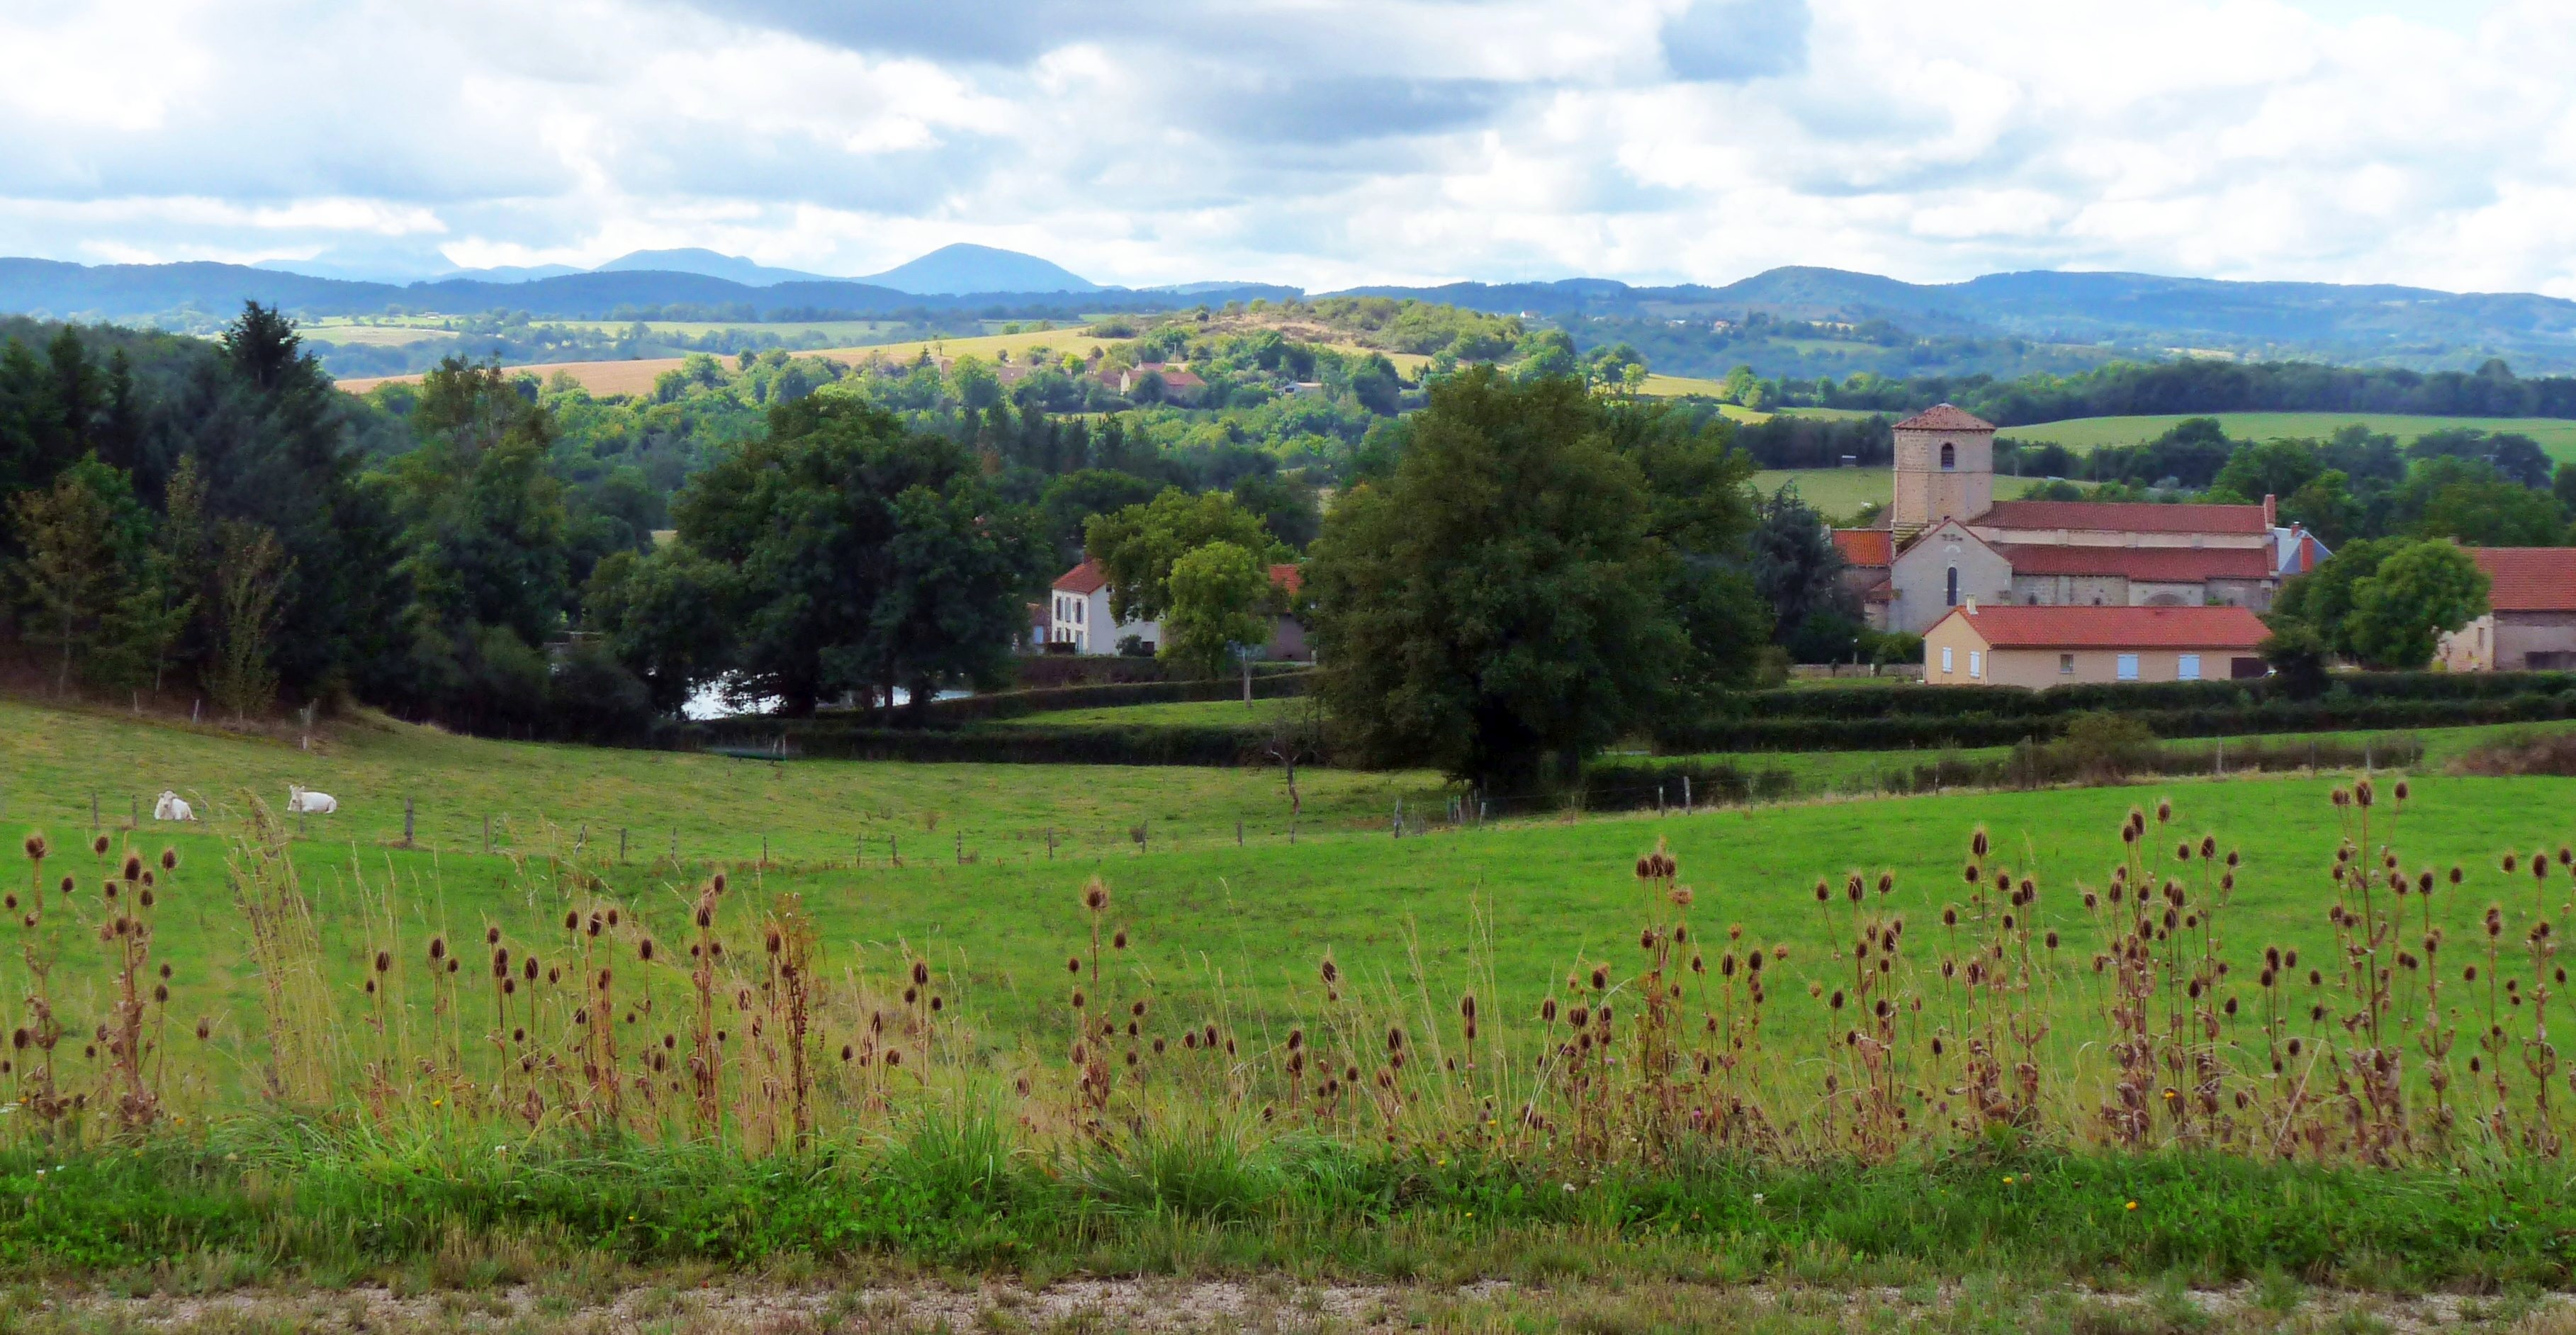
france, grassland, pasture, land lot, nature, meadow, plain, field, natural environment, rural area, hill, farm, natural landscape, highland, prairie, human settlement, wilderness, grass, hill station, landscape, ranch, grass family, tree, ecoregion, steppe, fell, photography, paddy field, village, plant, savanna, mountain, agriculture